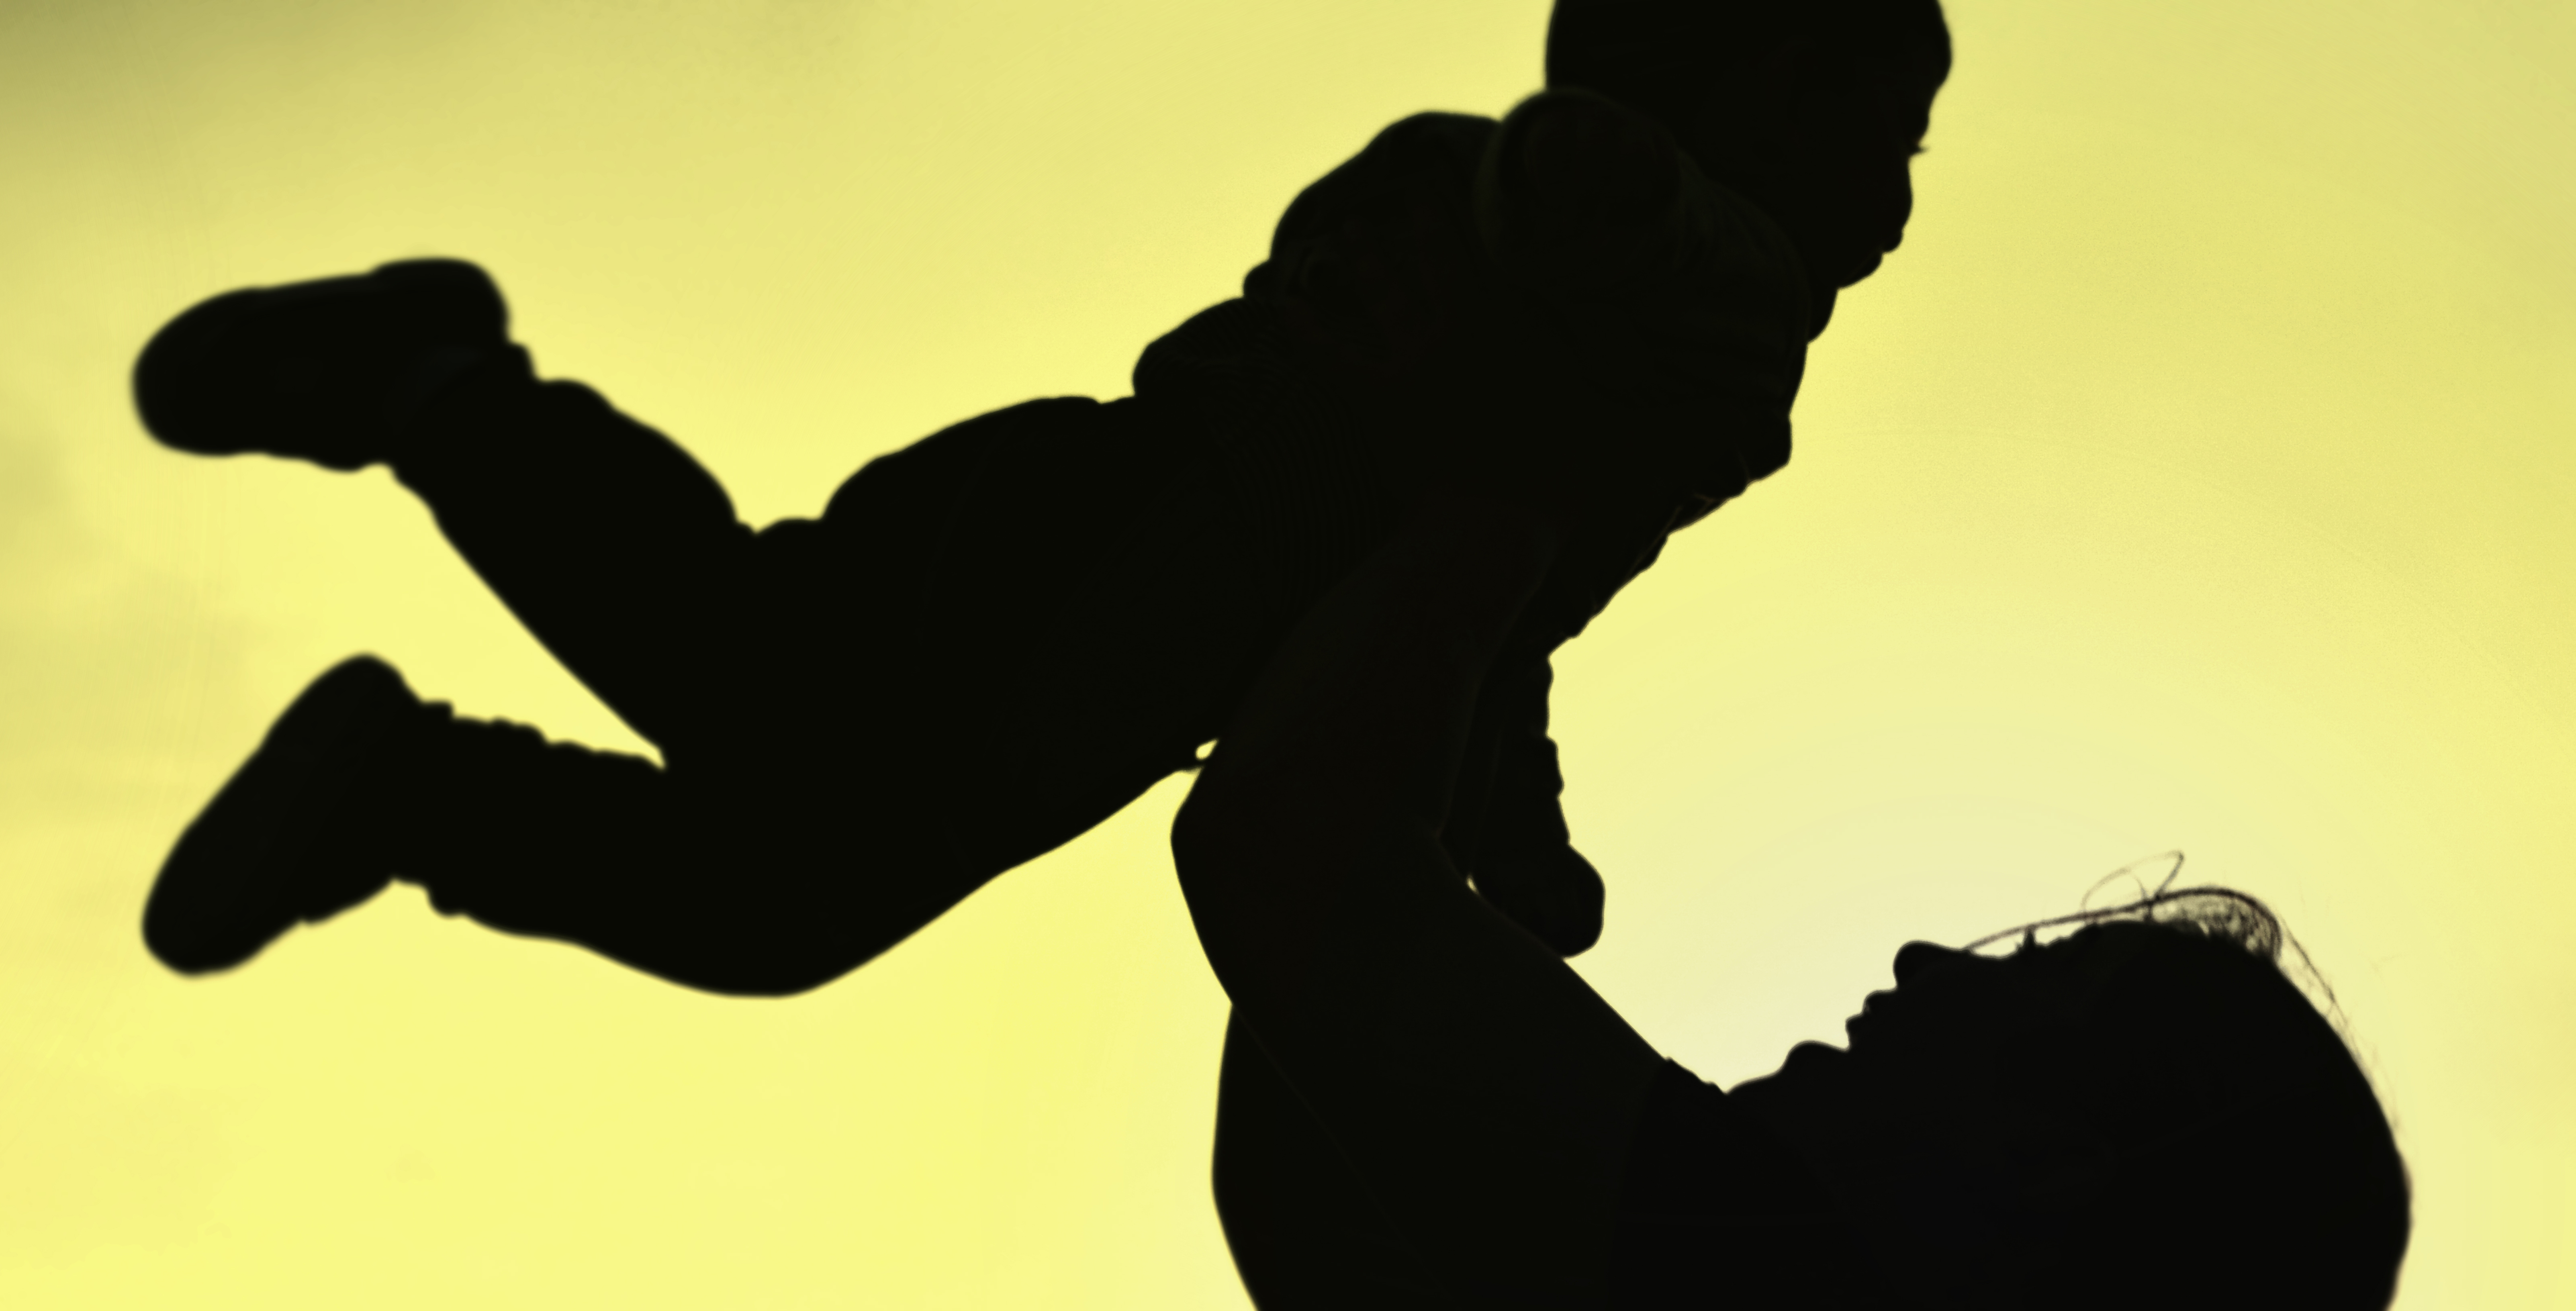
natural, silhouette, shadow, backlighting